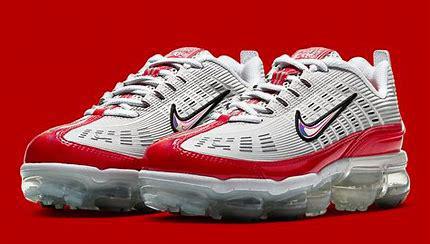
Brand: Nike
Model: Air Vapormax 360